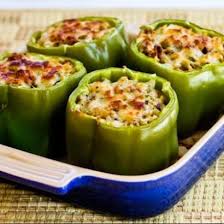
Yemek: biber_dolmasi